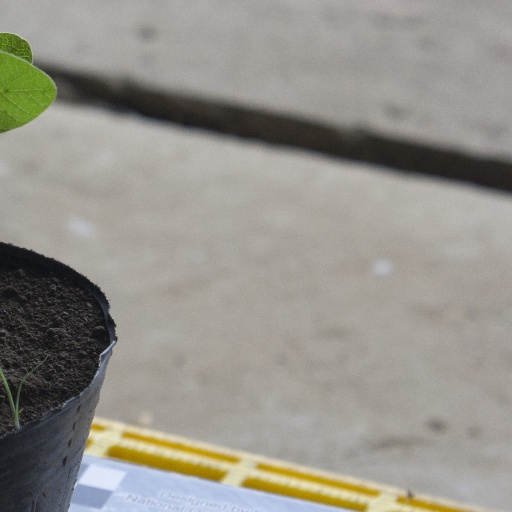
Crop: soybean